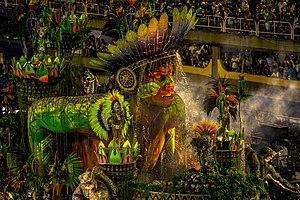
Magie du Carnaval - Rio de Janeiro
Le carnaval est un type de fête relativement répandu en Europe et en Amérique. Il consiste généralement en une période où les habitants de la ville sortent déguisés et se retrouvent pour chanter, danser, faire de la musique dans les rues, jeter des confettis et serpentins, défiler, éventuellement autour d’une parade.